Oklahoma Sooners football

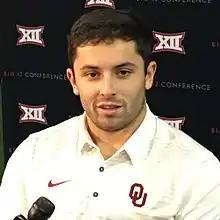
Baker Mayfield

In 2005, the Sooners fell out of the AP poll for the first time since the 1999 season, but they still finished the year with an 8–4 record and a Holiday Bowl victory over No. 6 Oregon. In both 2006 and 2007, the Sooners won the Big 12, but suffered upset losses in their bowl games. In the 2007 Fiesta Bowl, the Sooners lost a back-and-forth game in overtime when Boise State executed a Statue of Liberty play on a two-point conversion attempt to win 43–42. Oklahoma qualified for the Fiesta Bowl again the following year and lost to West Virginia 48–28.